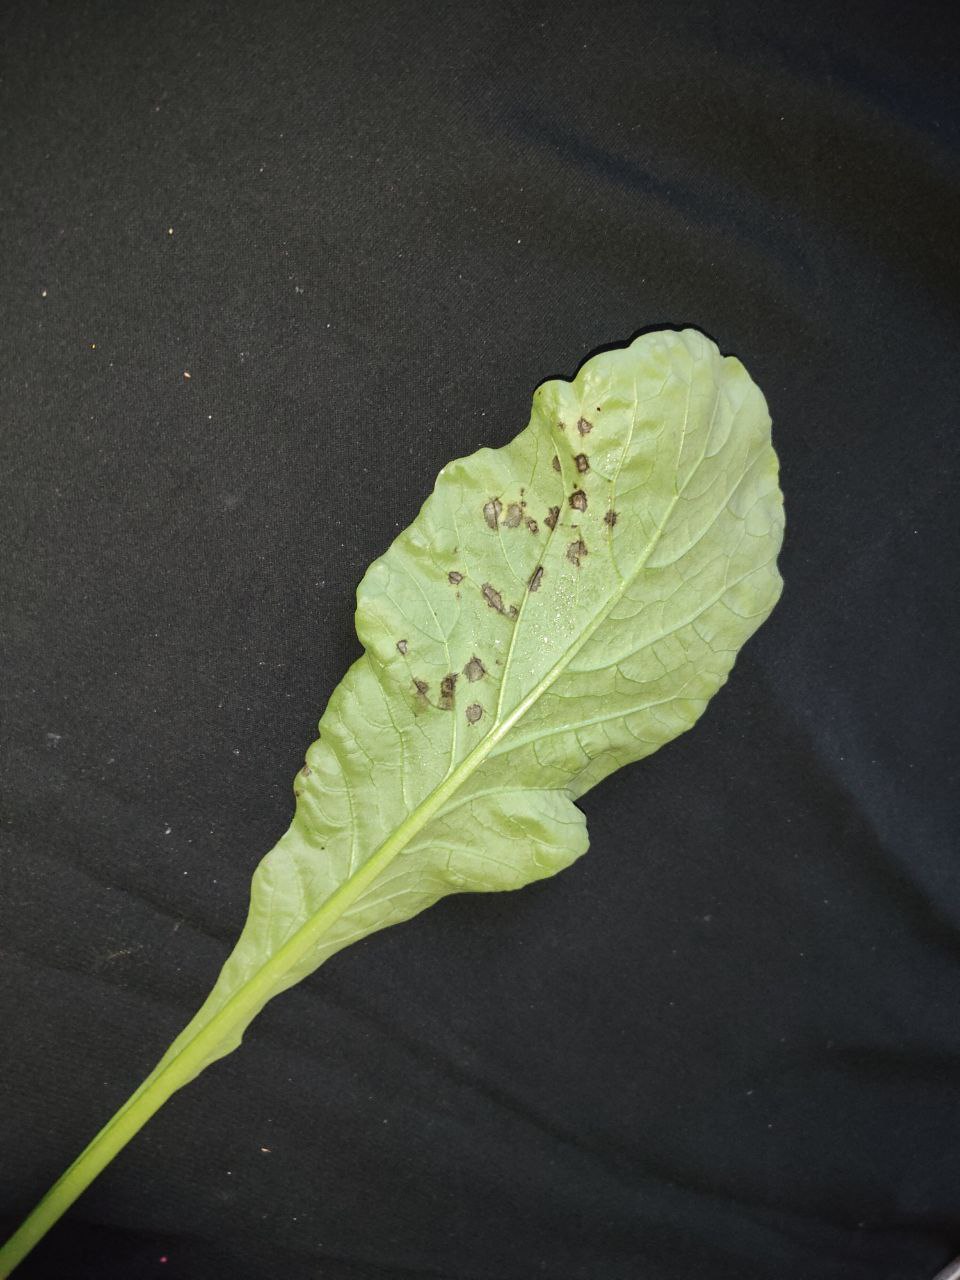
Label: Black leaf spot